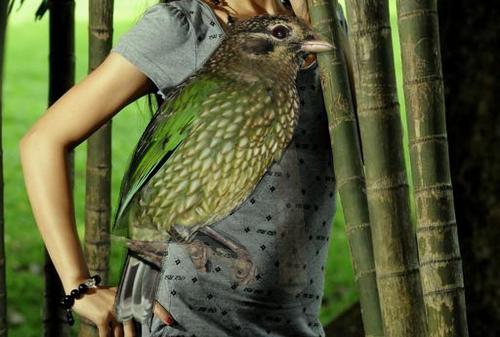
Bird species: Spotted_Catbird
Bird type: landbird
Background: land